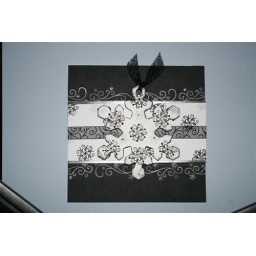
Bazzill chip tag stamped in silver and black snowflakes and crystals to decorate. CI swirly black ribbon. CL234 again!